Clan MacLennan

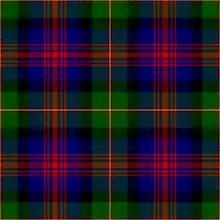
The tartan, shared by Clans Logan and MacLennan, as recorded by James Logan in 1831

MacLennan Tartan: Fractional count of threads given by James Logan in 1831: 8 yellow, 4 black, 4 red, 56 green, 42 black, 56 blue, 6 red, 6 blue, 6 red, 10 blue, 18 red (centre) "Middle Line is Thicher, signifying a battle honor."